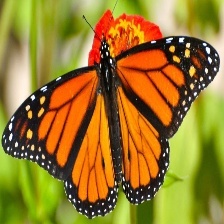
Species: MONARCH
Butterfly family (ImageNet category): monarch